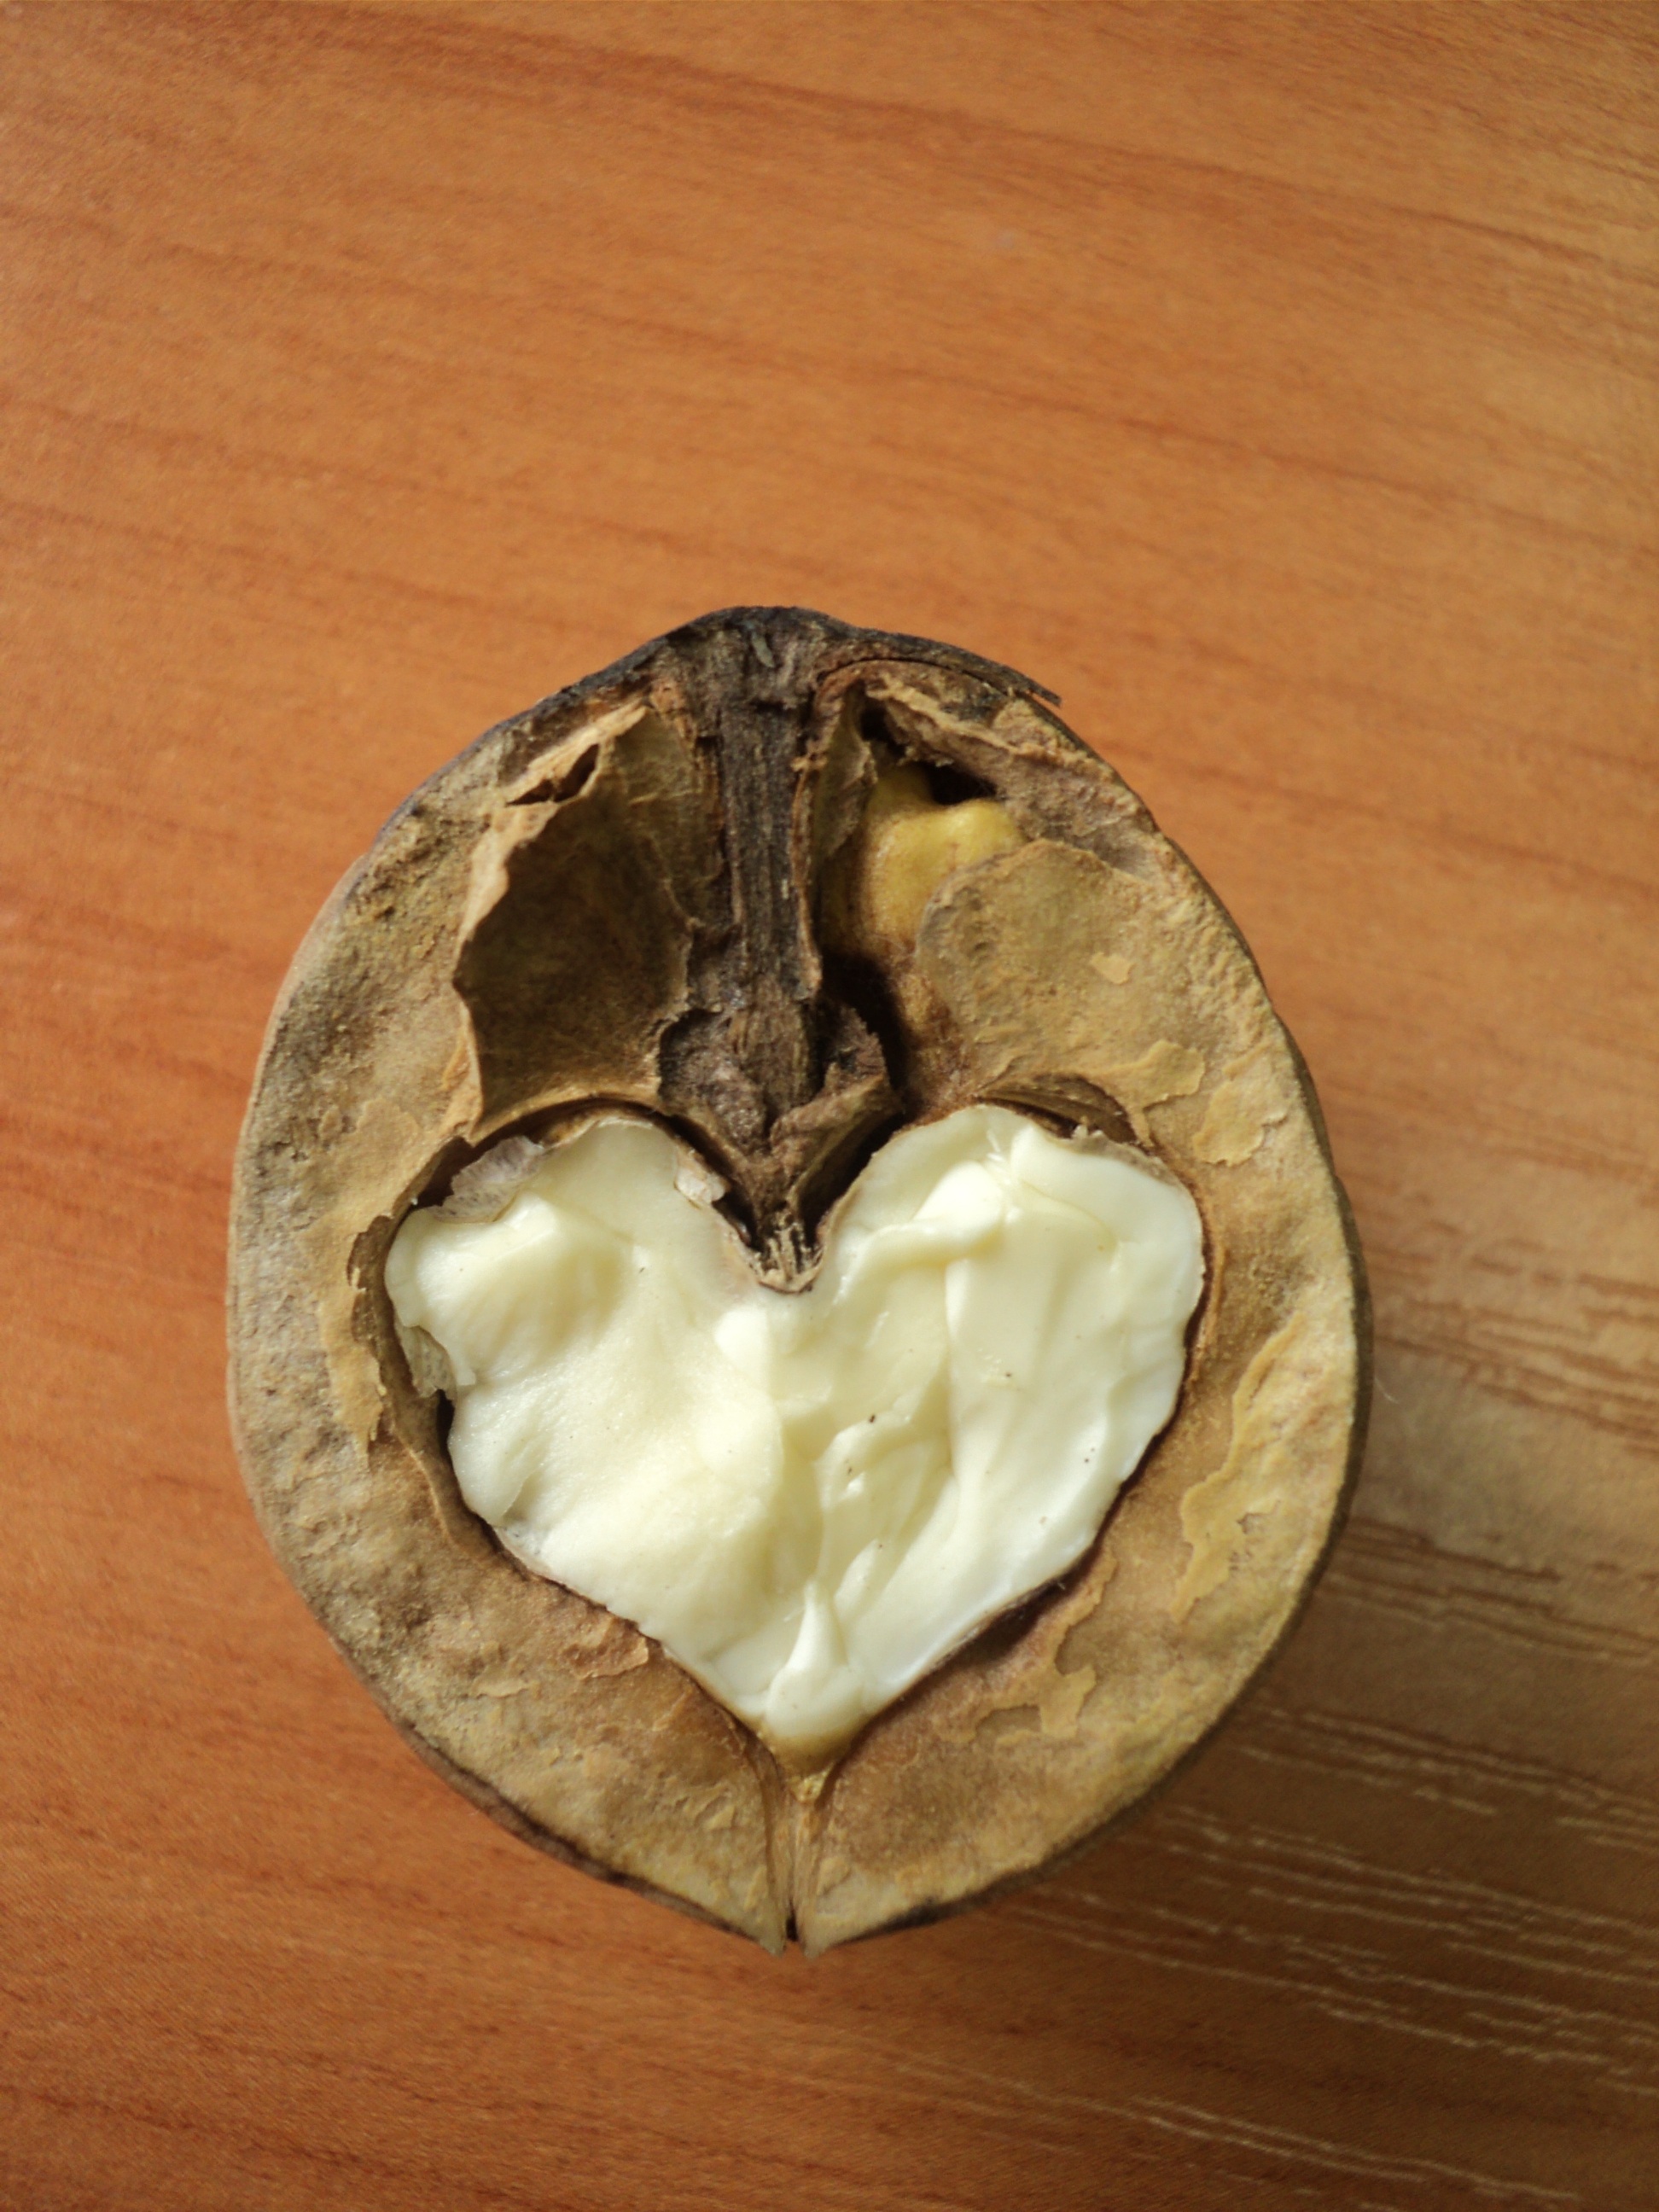
hand, wood, heart, food, greek, produce, romance, walnut, coconut, organ